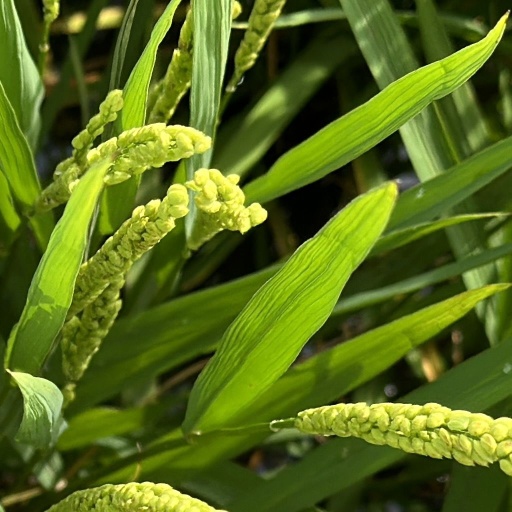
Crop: rice